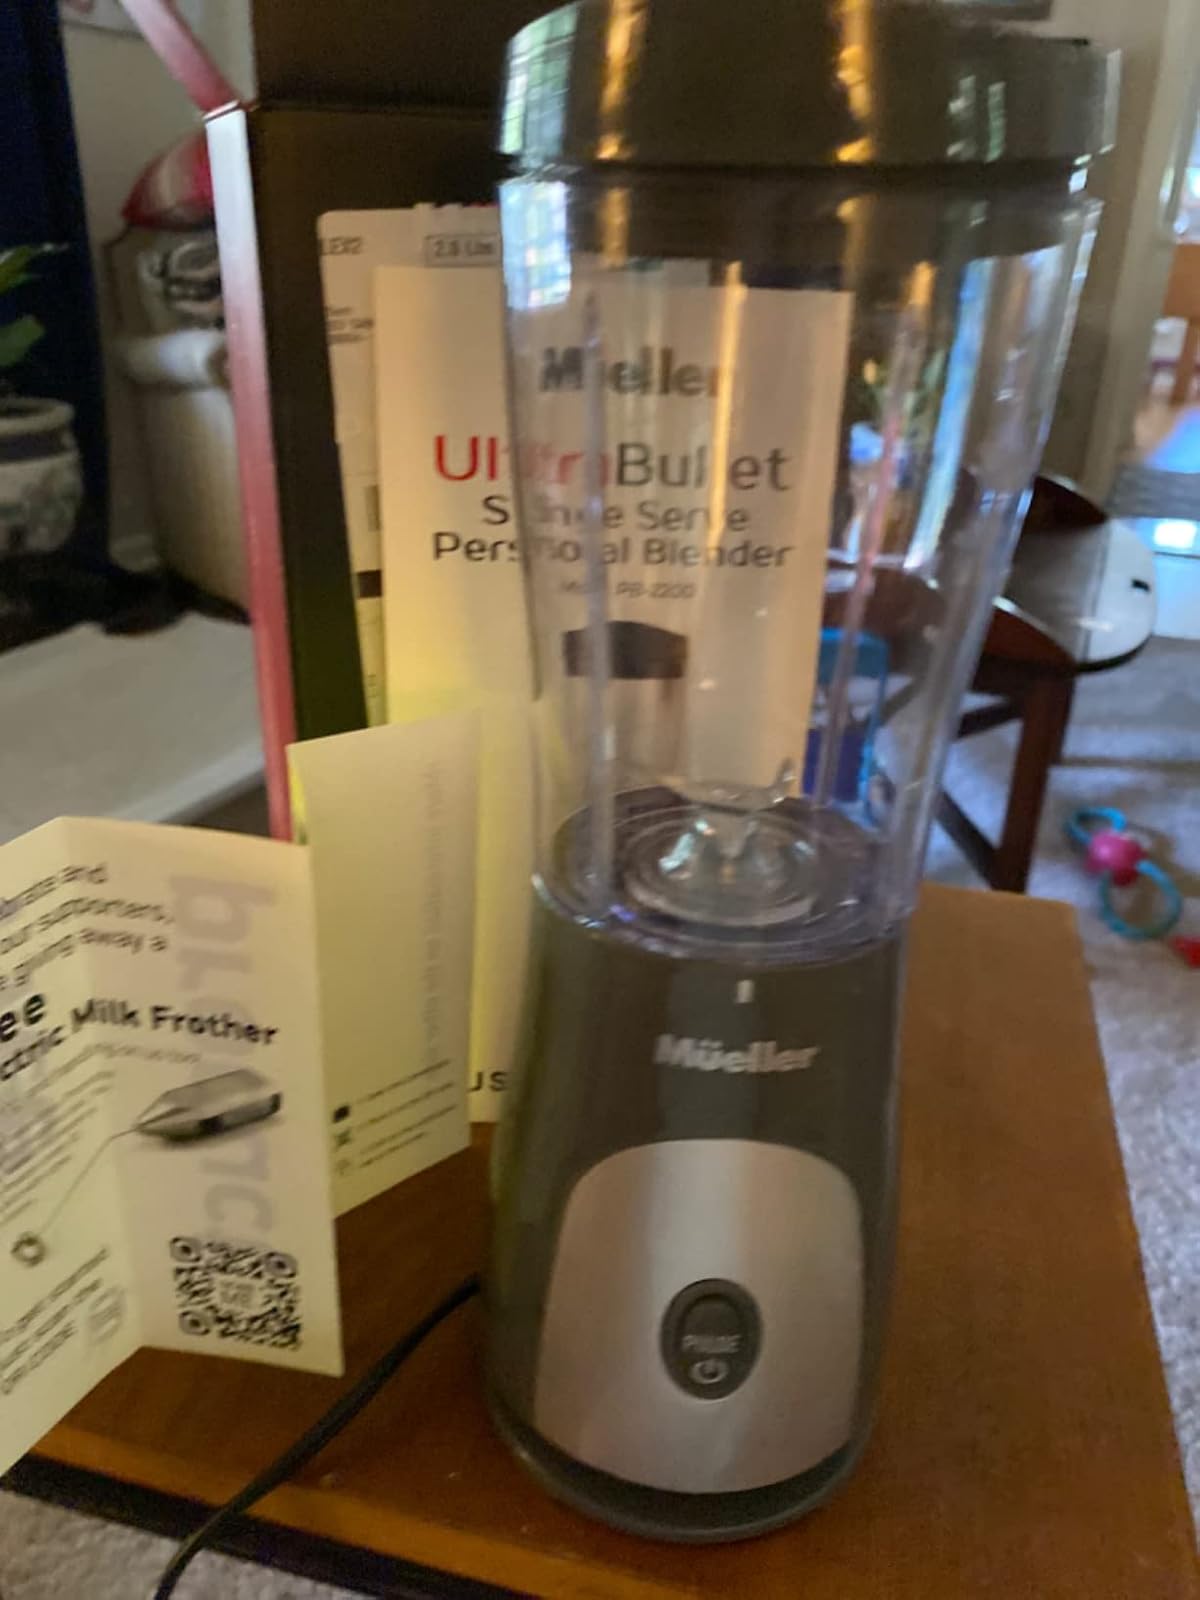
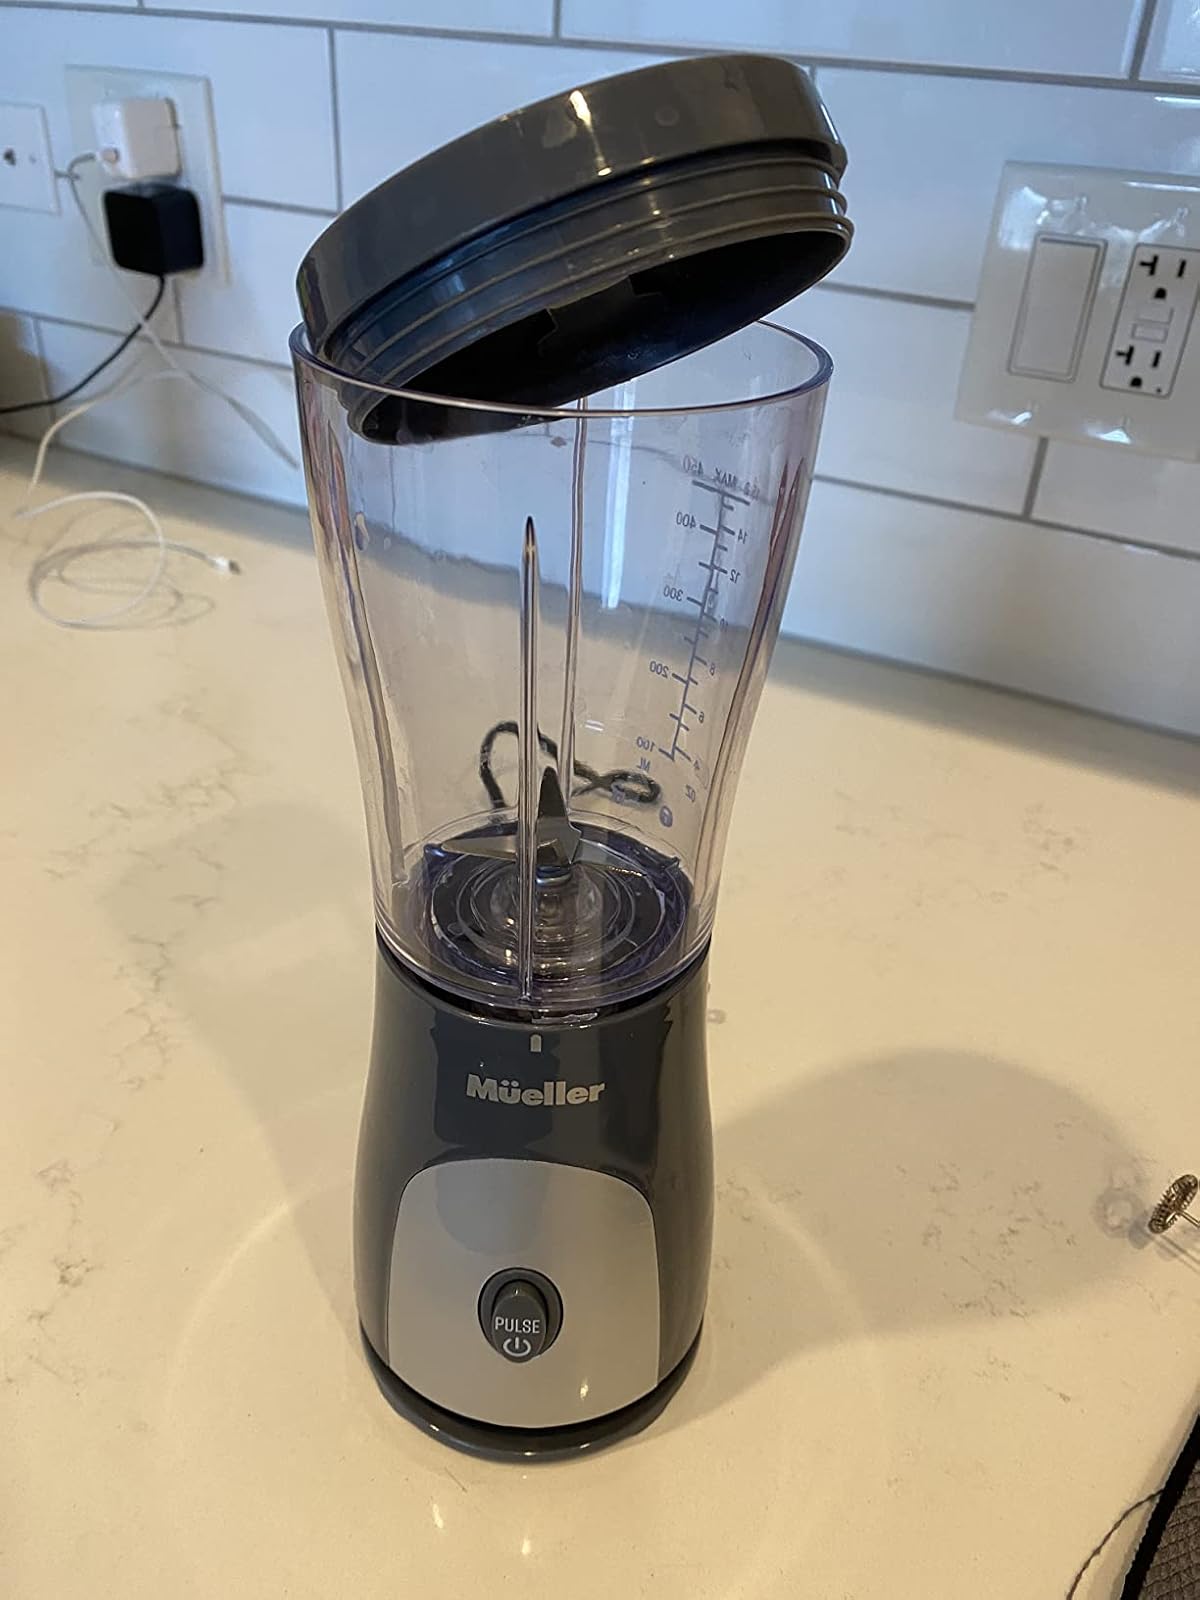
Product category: items_blender
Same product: yes